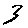
Label: 3